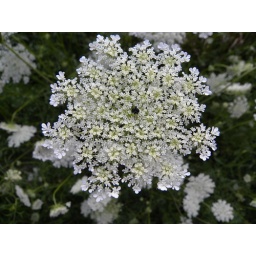
Many seem to have a weird black flower in the middle.